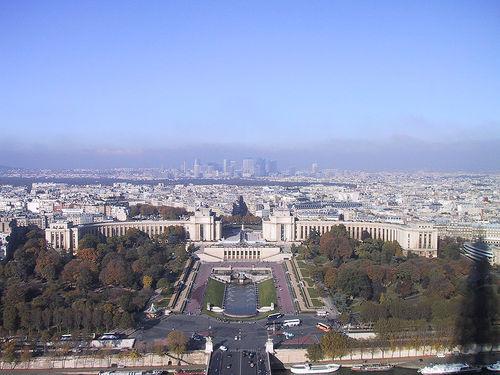
Weather: sun or clear